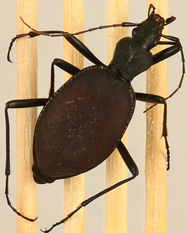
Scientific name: Scaphinotus angusticollis
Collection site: Abby Road NEON (ABBY), plot ABBY_006